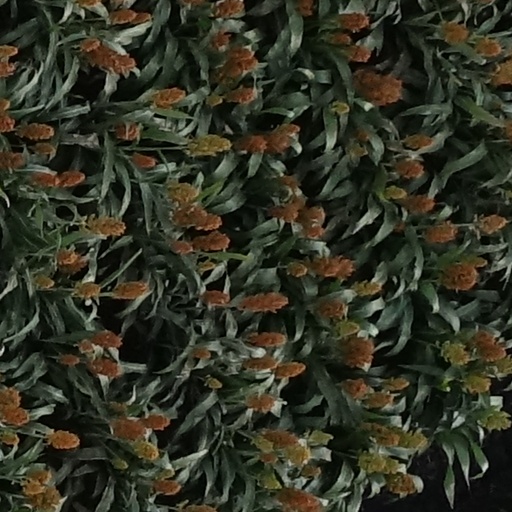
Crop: sorghum